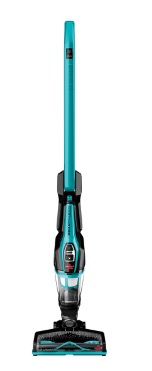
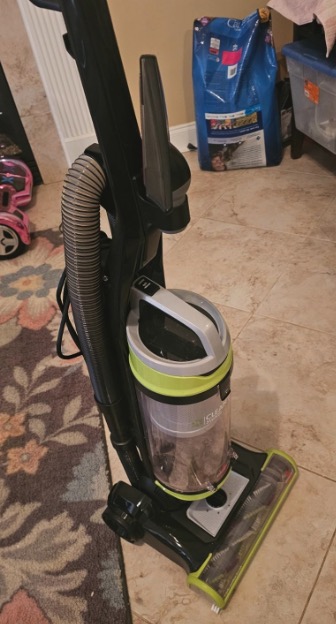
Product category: items_vacuum
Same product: no